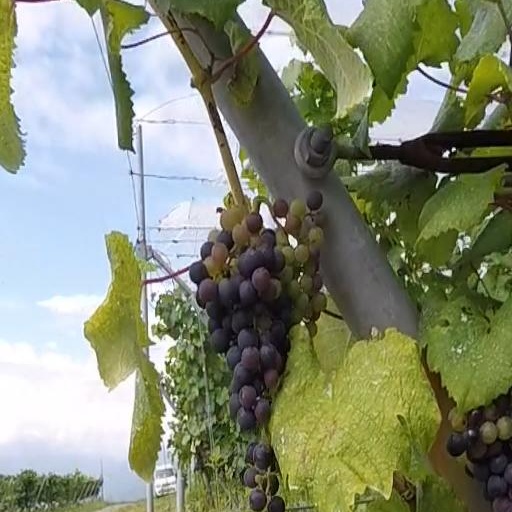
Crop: grape